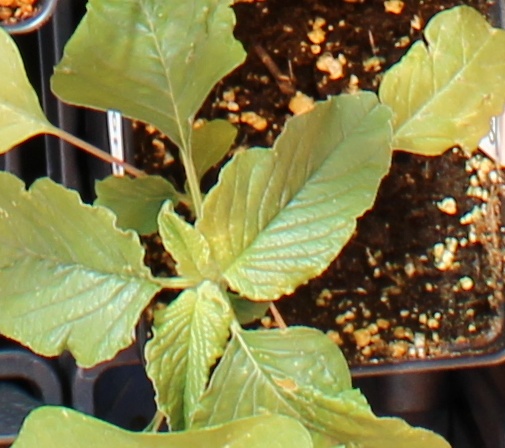
Label: Redroot Pigweed